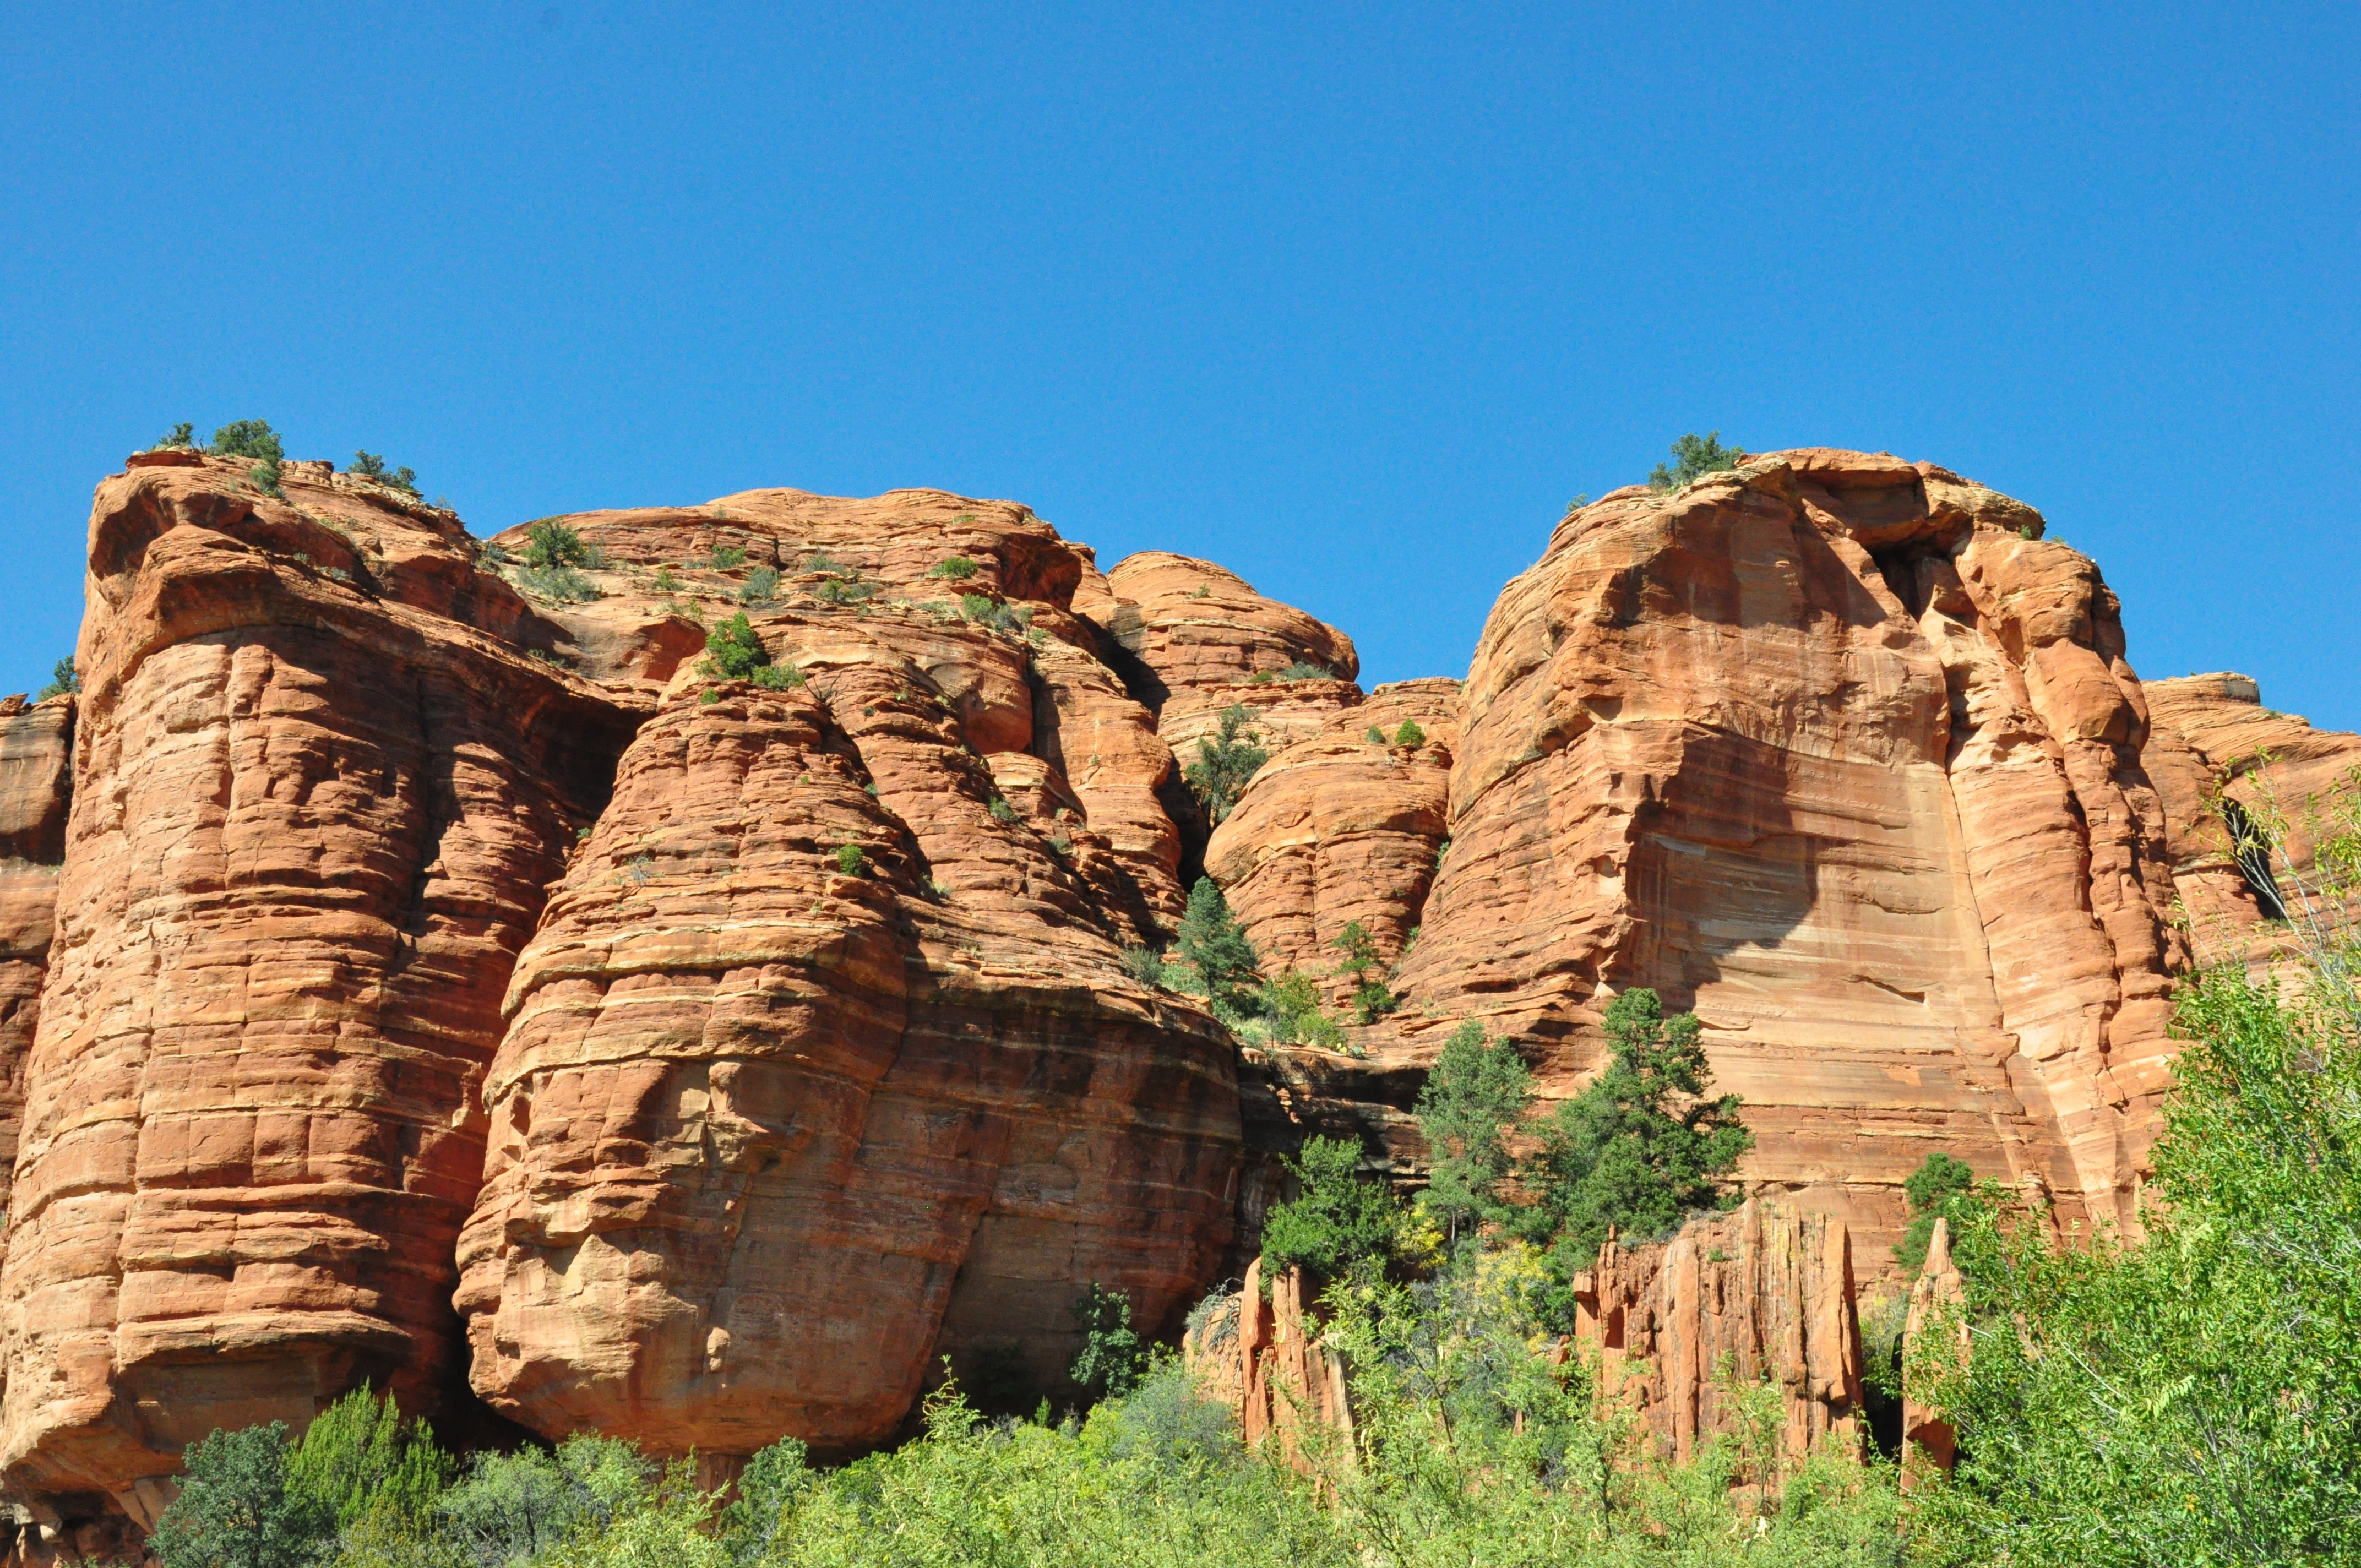
rock, sandstone, valley, formation, cliff, arch, canyon, terrain, material, arizona, geology, badlands, sedona, wadi, ancient history, natural environment